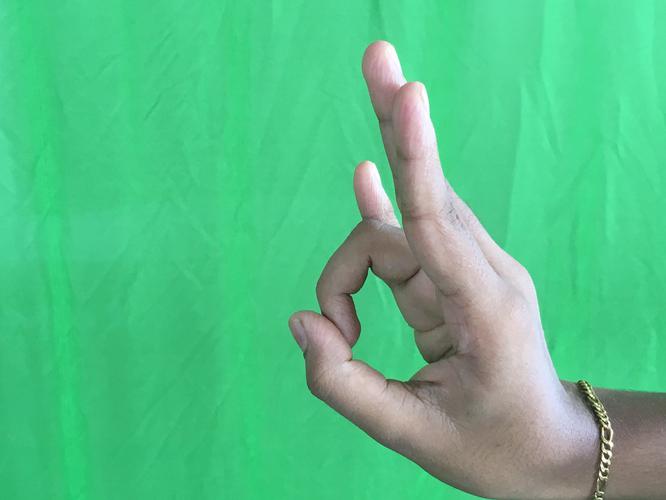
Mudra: Mayura
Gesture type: single_hand